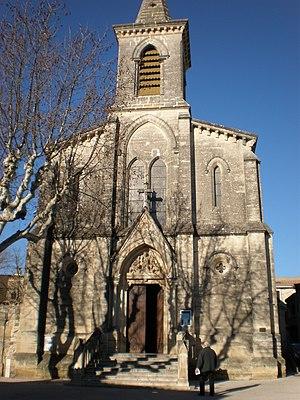
Église Saint-Julien et Saint-Basilisse de Grabels (Hérault, France)